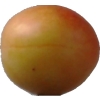
Label: cherry_wax